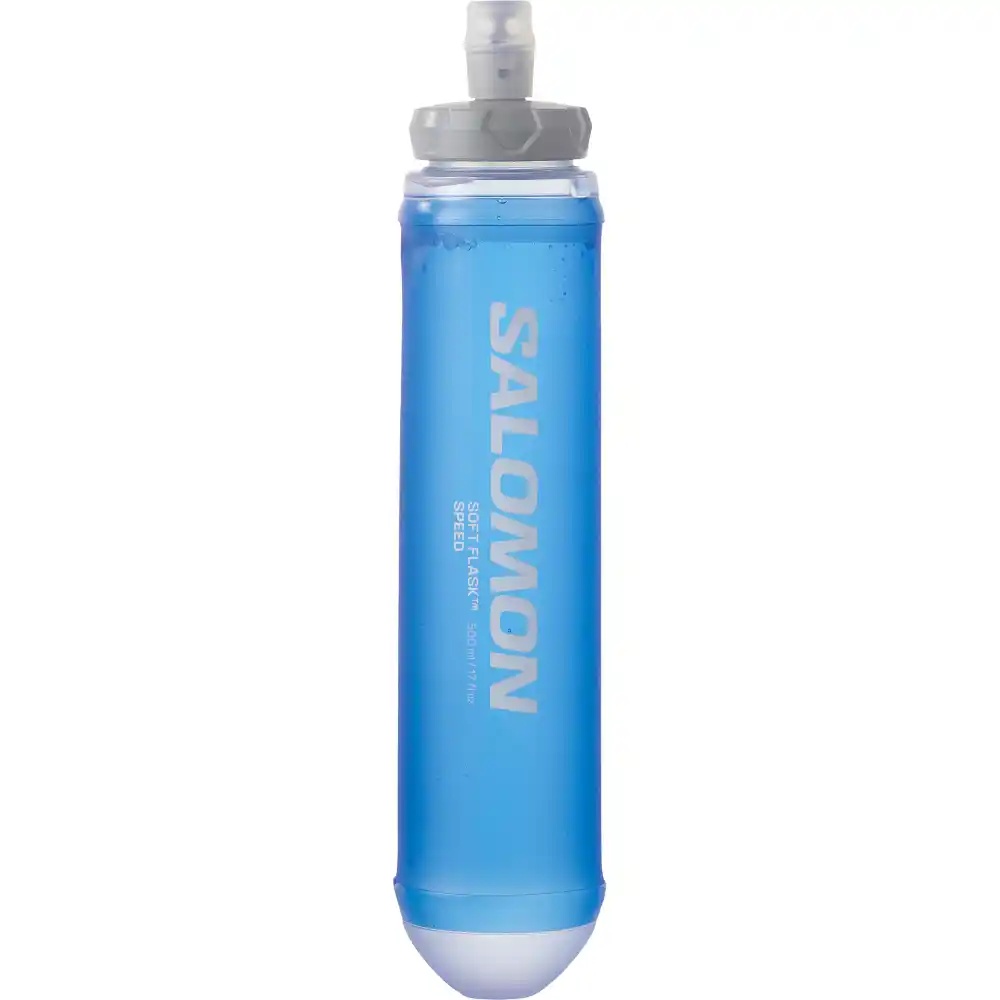
Soft Flask 500ml/17 SPEED 42
Salomon Soft Flask Speed on kätevä lötkö juomapullo joka pakkaantuu pieneen tilaan. Salomon SOFT FLASK 500ml/17oz SPEED 42 Toimii niin juomareppujen kanssa kuin vaelluksella rinkassa. Puolen litran “pehmopullo” on parhaimmillaan vaikkapa Salomon Skin Pro -multisportreppujen juomapullona. Speed-mallina tämä on todella kiireisen tapauksen valinta: suuaukko on erittäin suuri nopeaa täyttämistä varten ja korkki lukittuu 90° kääntämisellä. Materiaali: elintarvikekelpoinen termoplastinen polyuretaani Pikakorkki Tilavuus: 500ml Paino: 38g
Brand: Salomon
Category: Sporting Goods > Outdoor Recreation > Hydration System Accessories > Hydration Bladders